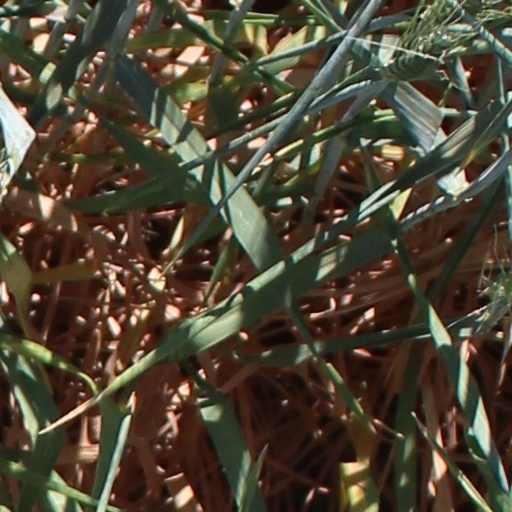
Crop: wheat